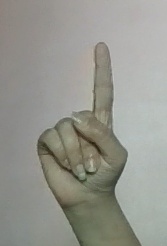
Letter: bb